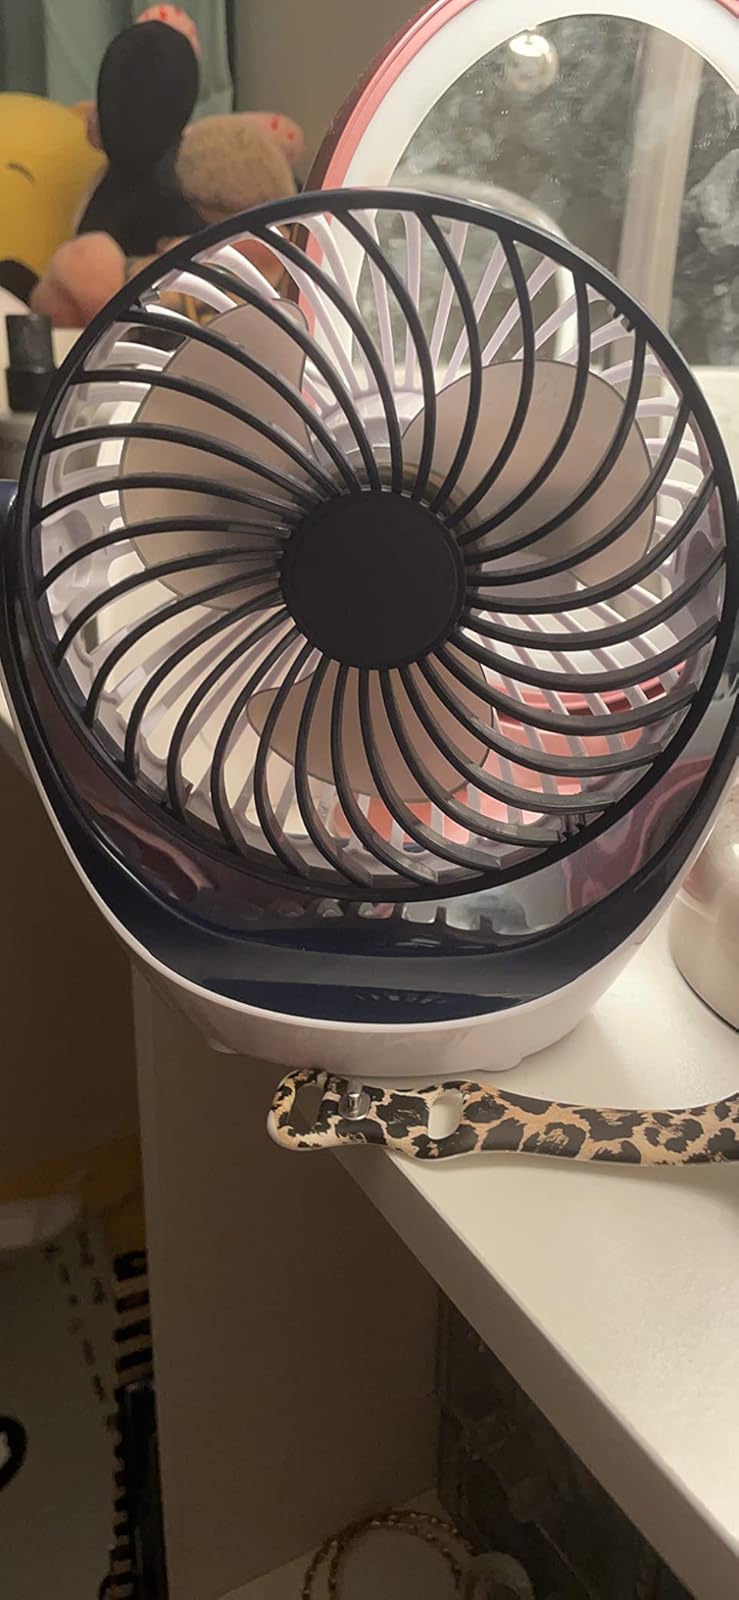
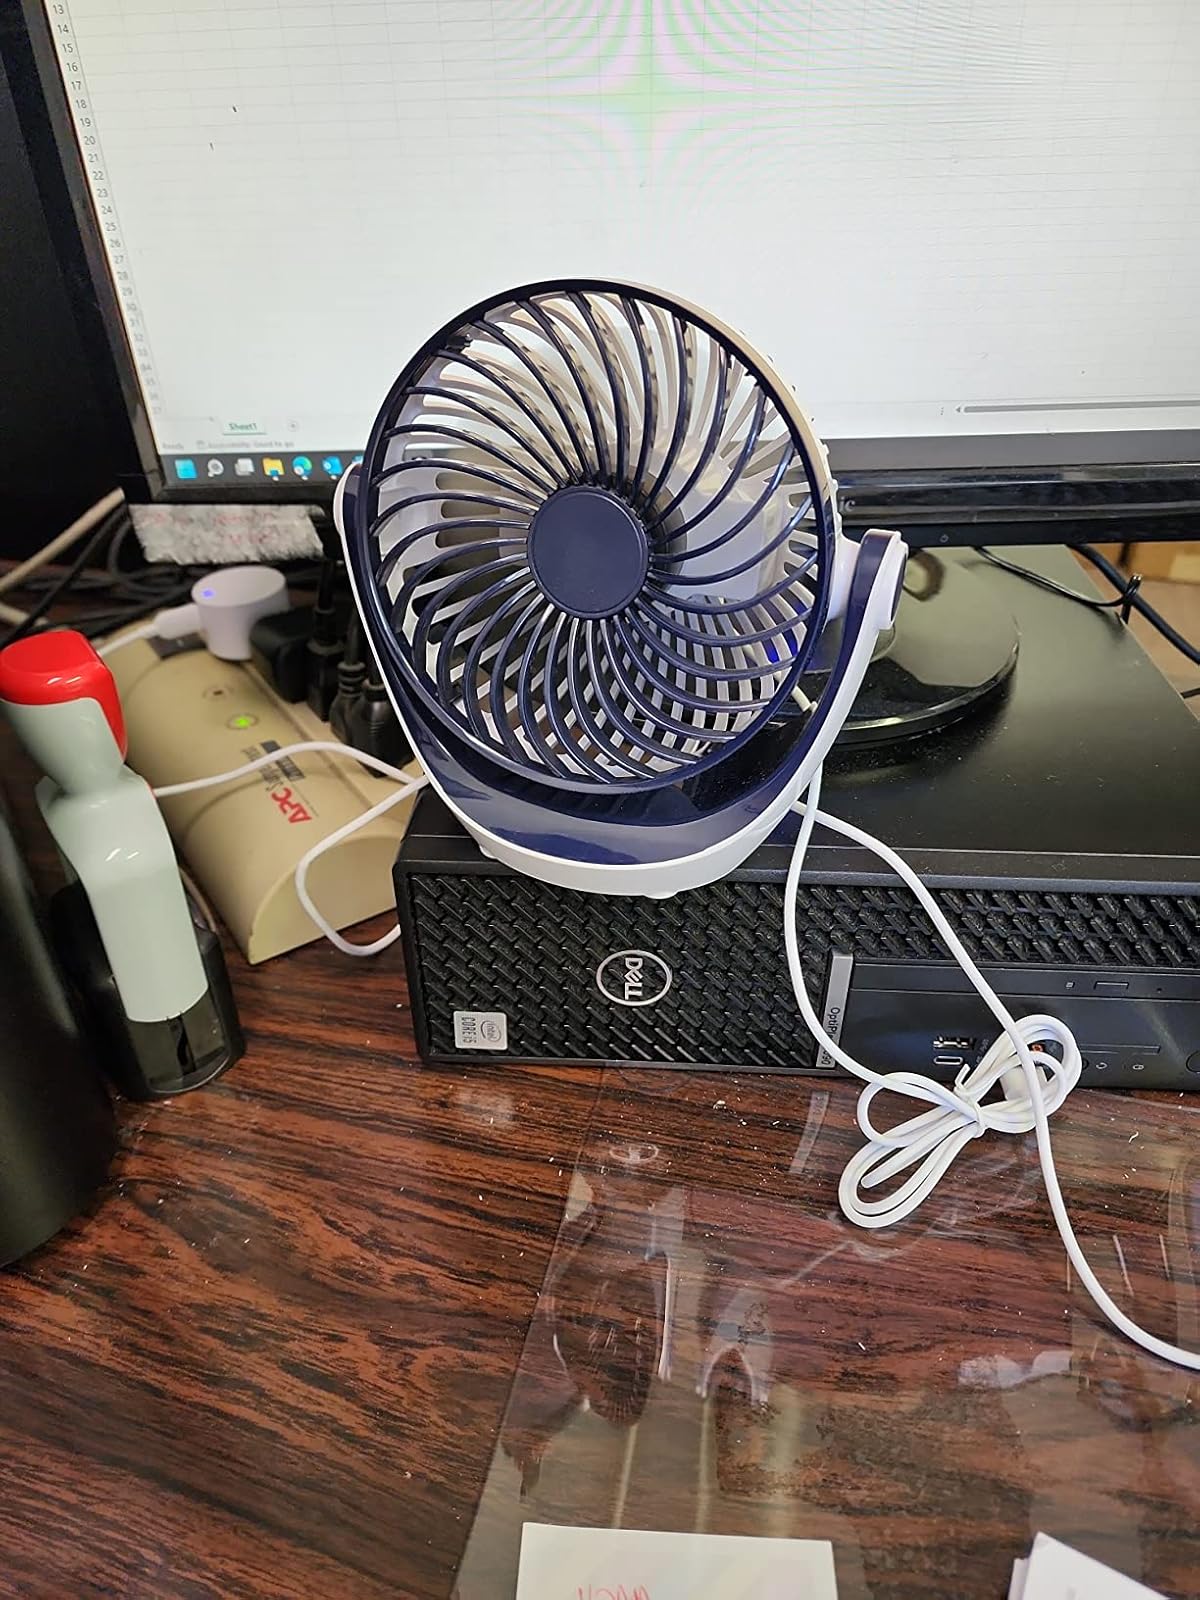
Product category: fan
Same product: yes